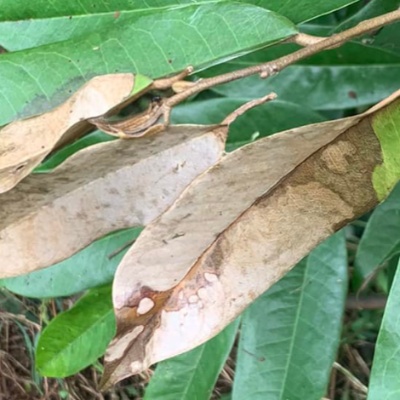
Label: Leaf_Rhizoctonia